Tatyana Sidorova

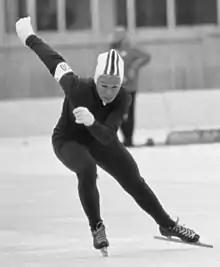
Tatyana Sidorova in 1968

Tatyana Aleksandrovna Sidorova (born 25 July 1936) is a Russian speed skater who competed for the Soviet Union in the 1964 and 1968 Winter Olympics. In 1964 she won the bronze medal in the 500 m event. Four years later she finished ninth in the 500 m competition.